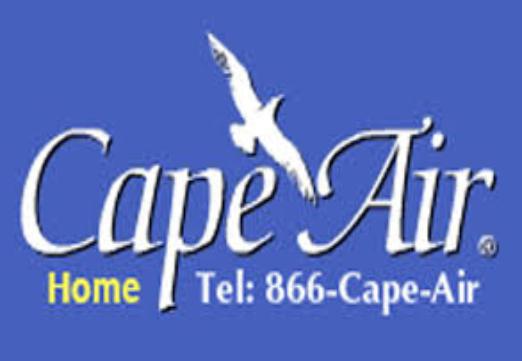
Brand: cape air
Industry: Transportation